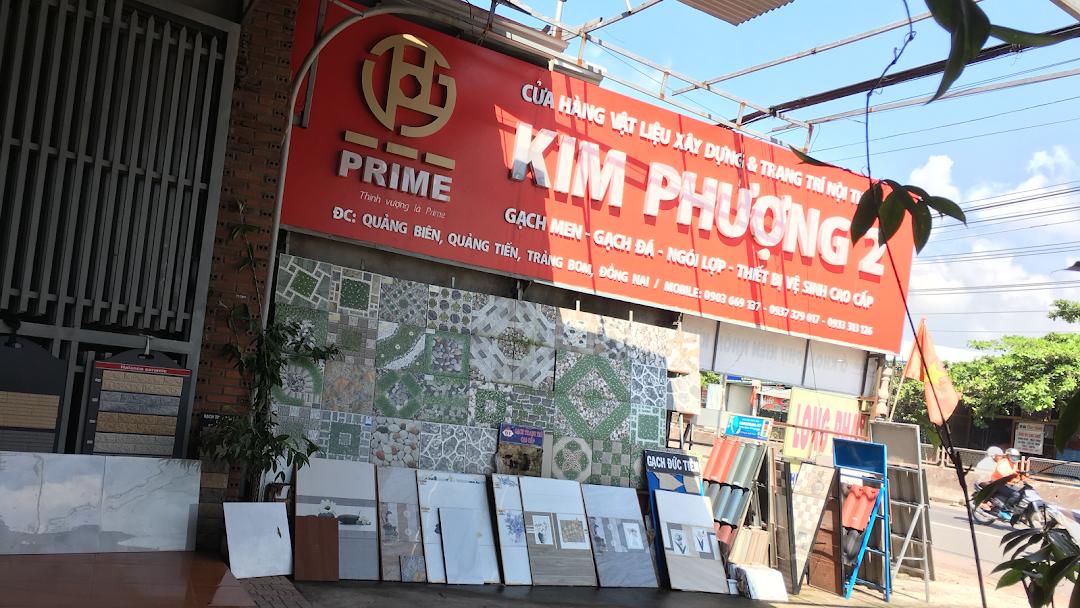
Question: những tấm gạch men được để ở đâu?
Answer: được để ở dưới biển hiệu